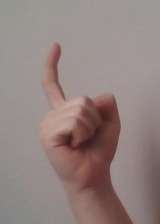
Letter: ra